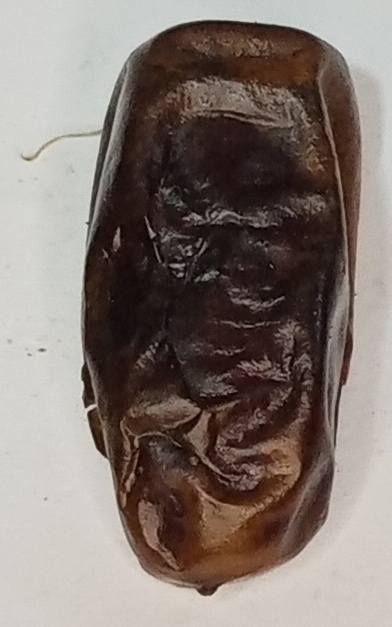
Variety: gajar
Size: small
Grade: grade-1